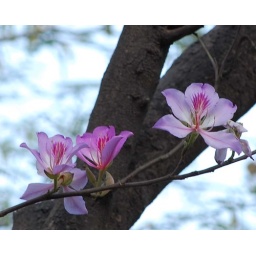
Big tree flowers grow far above and I just have a 200 mm zoom.Please see large.